Once Brewed

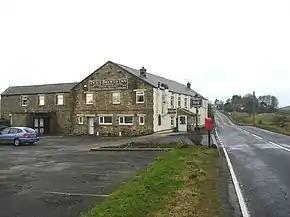
Twice Brewed Inn

There are several stories which explain the name of the inn. The most romantic story has it that on the eve of the Battle of Hexham in 1464, Yorkist foot soldiers demanded their beer be brewed again because it lacked its usual fighting strength. The ploy worked as the Lancastrian army later fled after an early morning raid against the rejuvenated troops. A more prosaic explanation is that 18th-century farmers tended to brew (and serve) weak ale, and hence "twice brewed" meant the inn offered stronger ale. A third theory is that Hadrian's Wall snakes its way across the brows, or "brews", of two hills where there is also a meeting of a pair of drovers’ roads.